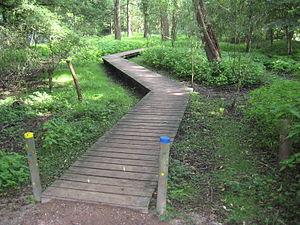
Un espace vert désigne, en urbanisme, tout espace d'agrément végétalisé. L'expression est généralement plutôt employée aux espaces publics ou semi-publics.